Ali Shadman

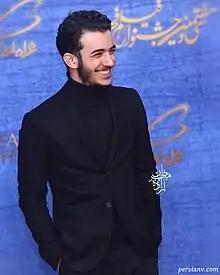
Shadman at the 2019 Fajr Film Festival

Mohammad Ali Shadman (born 24 November 1996) is an Iranian actor. He is best known for his acting in "M for Mother" (2006) that was selected as the Iranian entry for the Best Foreign Language Film at the 80th Academy Awards, but it was not nominated. He is also known for "Divar Be Divar" (2017–2018)", Drown" (2020), "I Want to Live" (2021) and "Rebel" (2022). Shadman earned a Crystal Simorgh for Best Actor nomination for his performance in "Drowning in Holy Water."